Johannesburg Botanical Garden

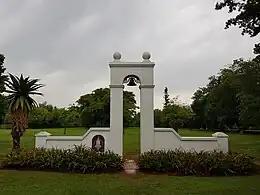
The 1988 Huguenot Memorial

A monument commemorating the 300th anniversary of the Huguenots in South Africa is located at the top of the rose garden.